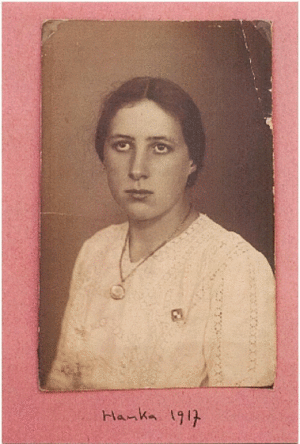
Hanka Grothendieck de son nom de naissance Johanna Grothendieck, née le 21 août 1900 à Blankensee (Allemagne) et morte à Bois-Colombes le 16 décembre 1957, est une comédienne et journaliste, liée au milieu bohème et anarchiste de Berlin dans les années 1920, où elle rencontre son compagnon Sacha Schapiro. Elle est la mère du mathématicien Alexandre Grothendieck.
Alexandre Grothendieck est un mathématicien français, né le 28 mars 1928 à Berlin et mort le 13 novembre 2014 à Saint-Lizier, près de Saint-Girons. Il est resté longtemps apatride tout en vivant principalement en France ; il obtient la nationalité française en 1971.